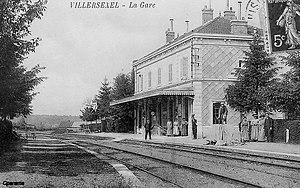
La gare de Villersxel en fonctionnement.
La gare de Villersexel est une gare ferroviaire française de la ligne de Montbozon à Lure, située sur le territoire de la commune de Villersexel, dans le département de la Haute-Saône en région Bourgogne-Franche-Comté.